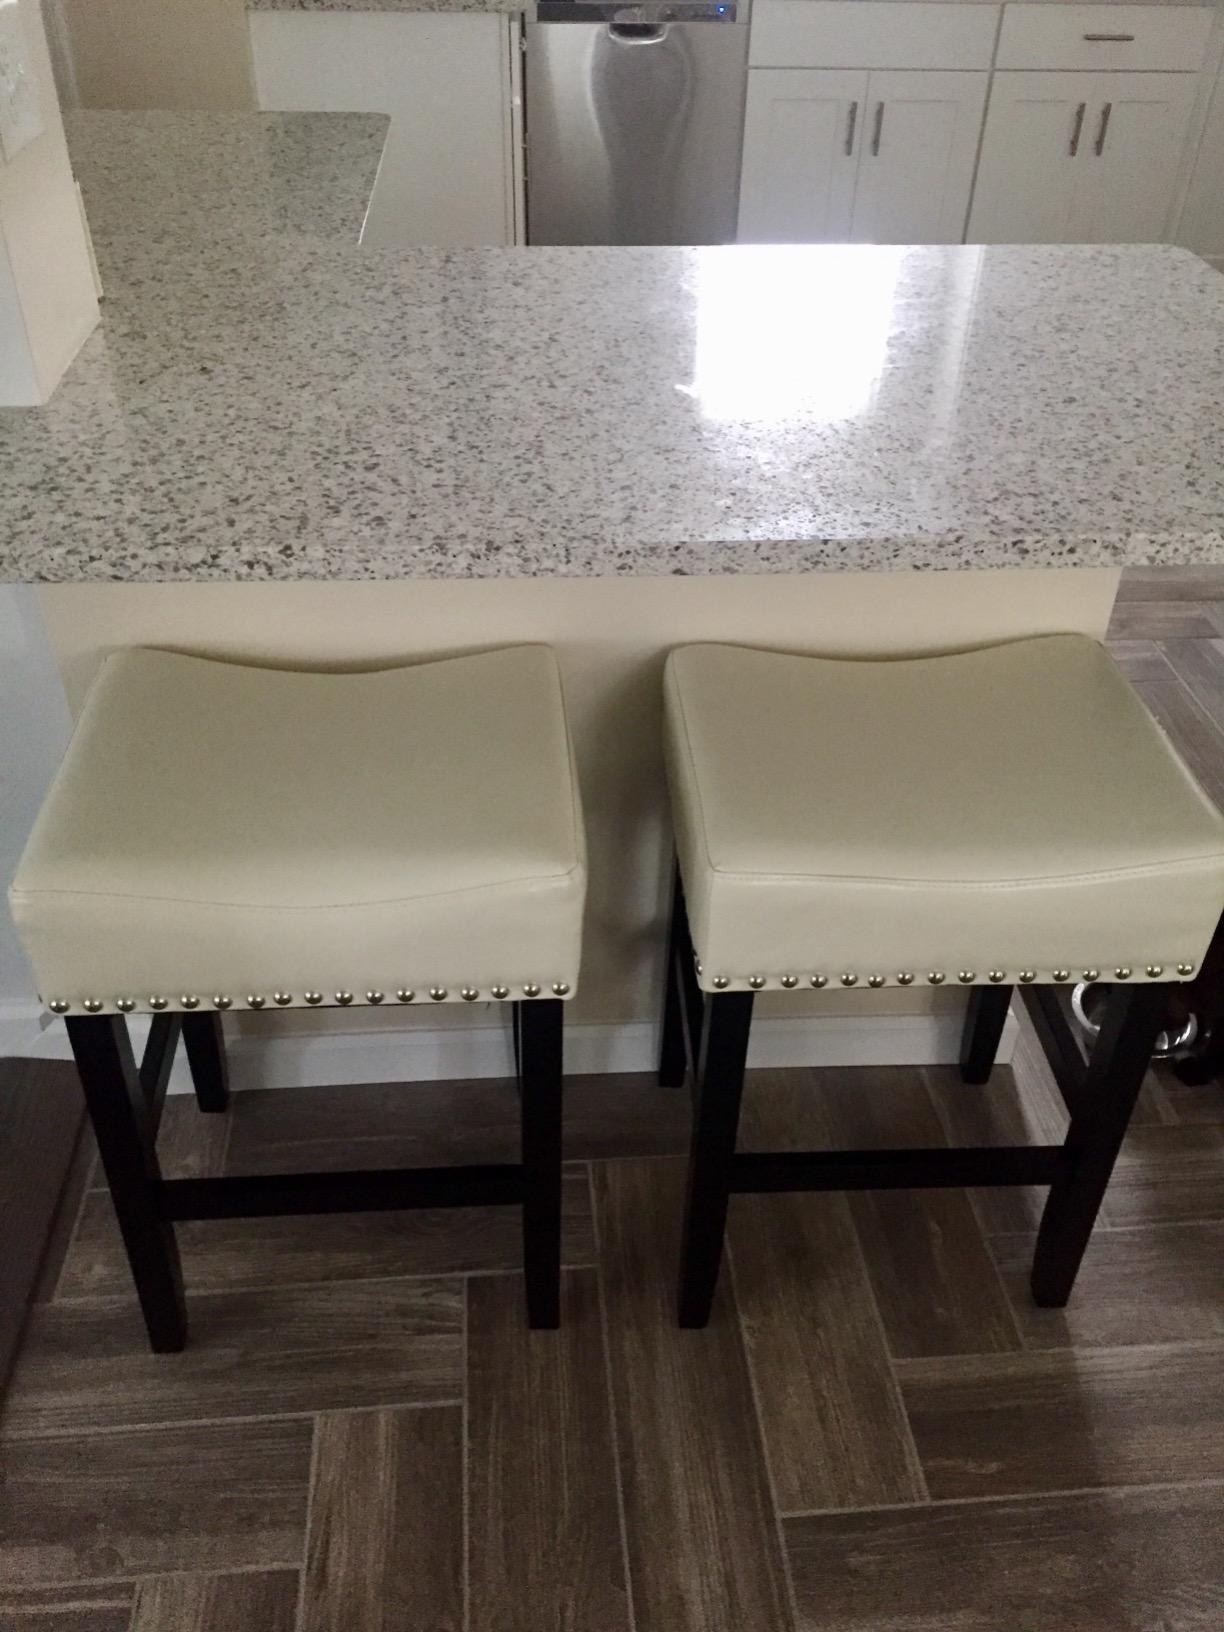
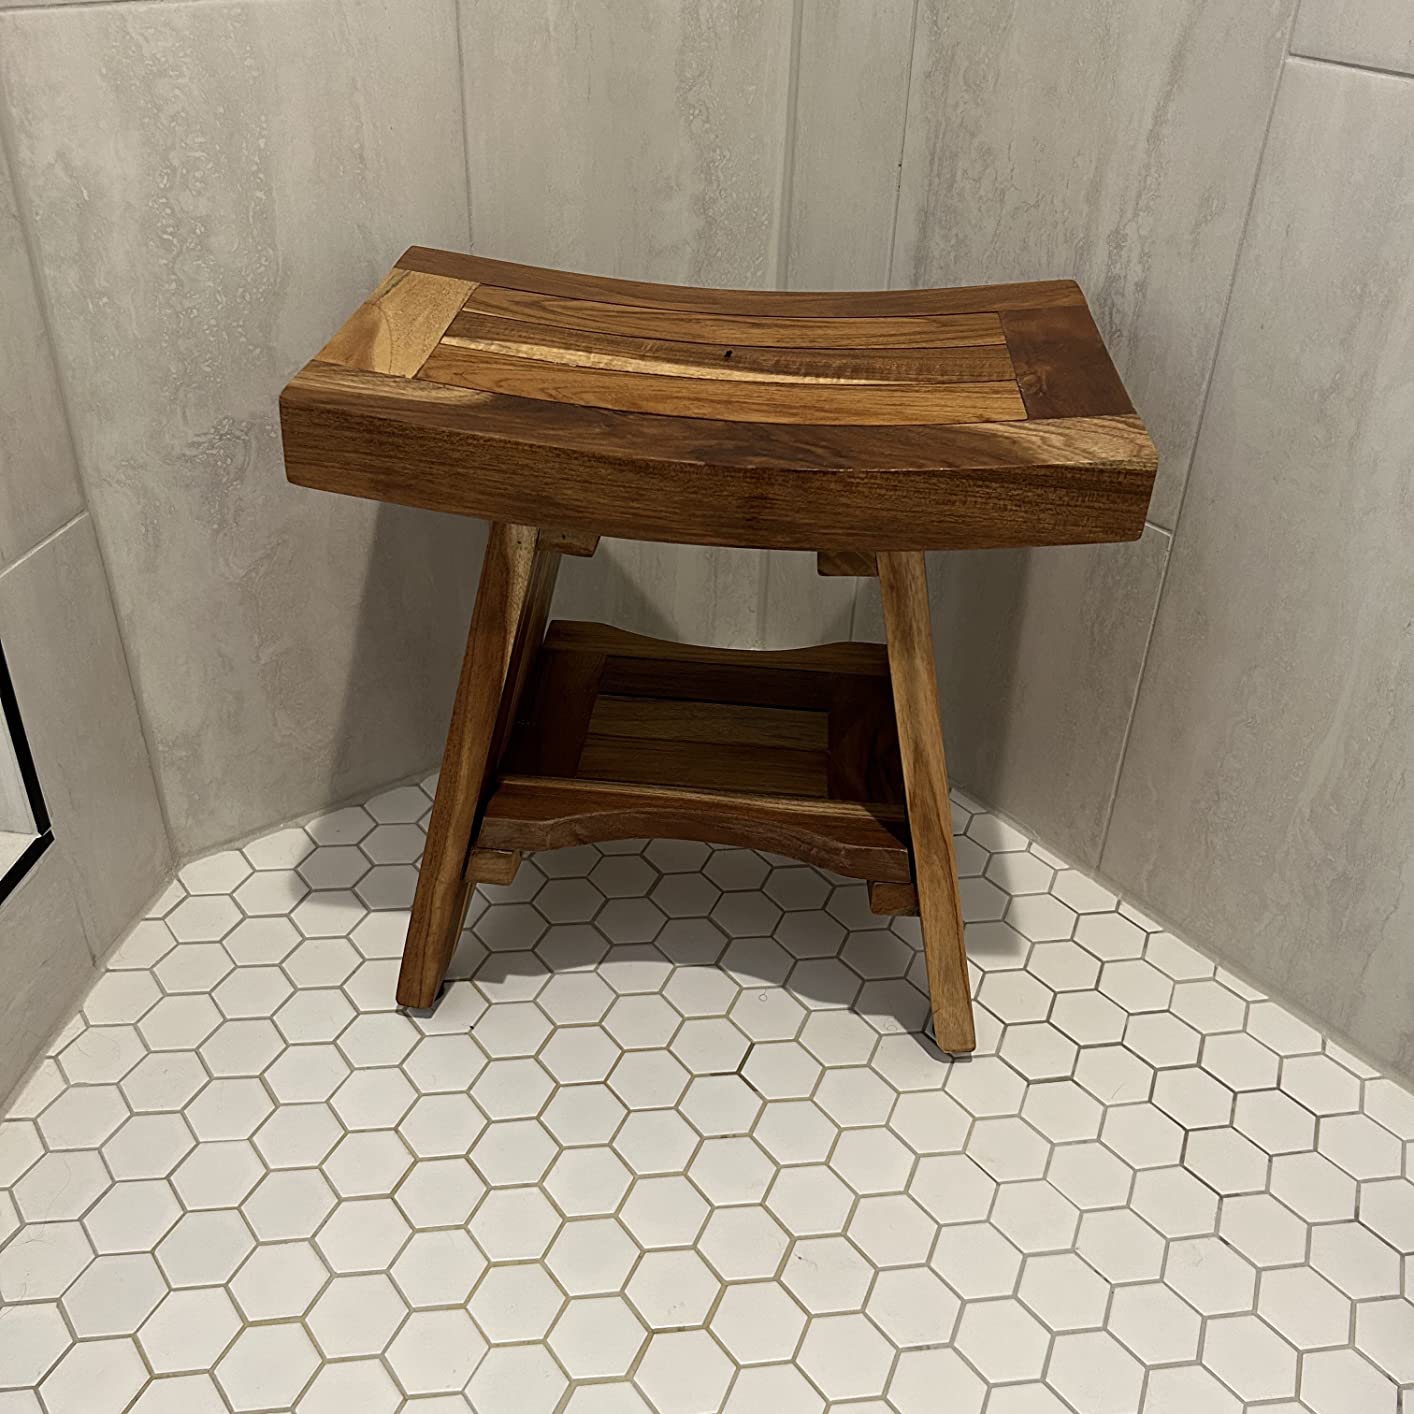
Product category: stool
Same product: no